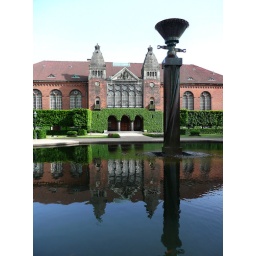
A fountain outside a library building in Copenhagen